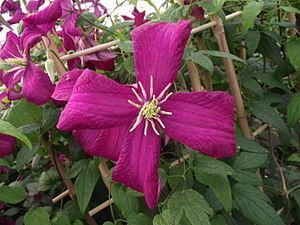
Clematite (Viticella Group) 'Madame Julia Correvon'
Les Clématites forment un genre de la famille des renonculacées.